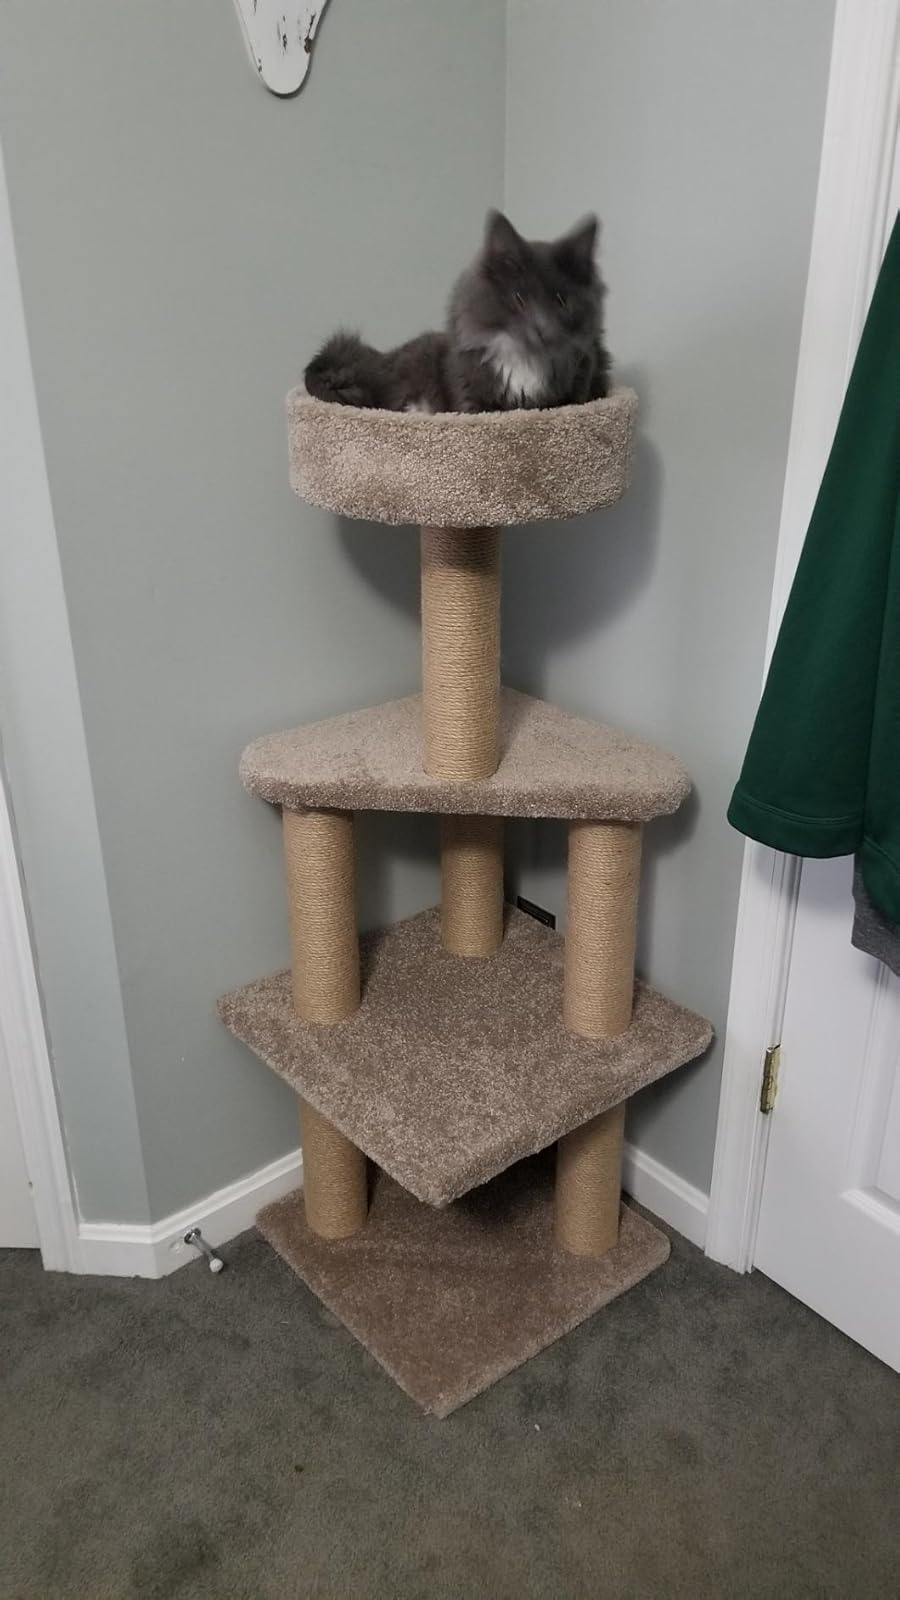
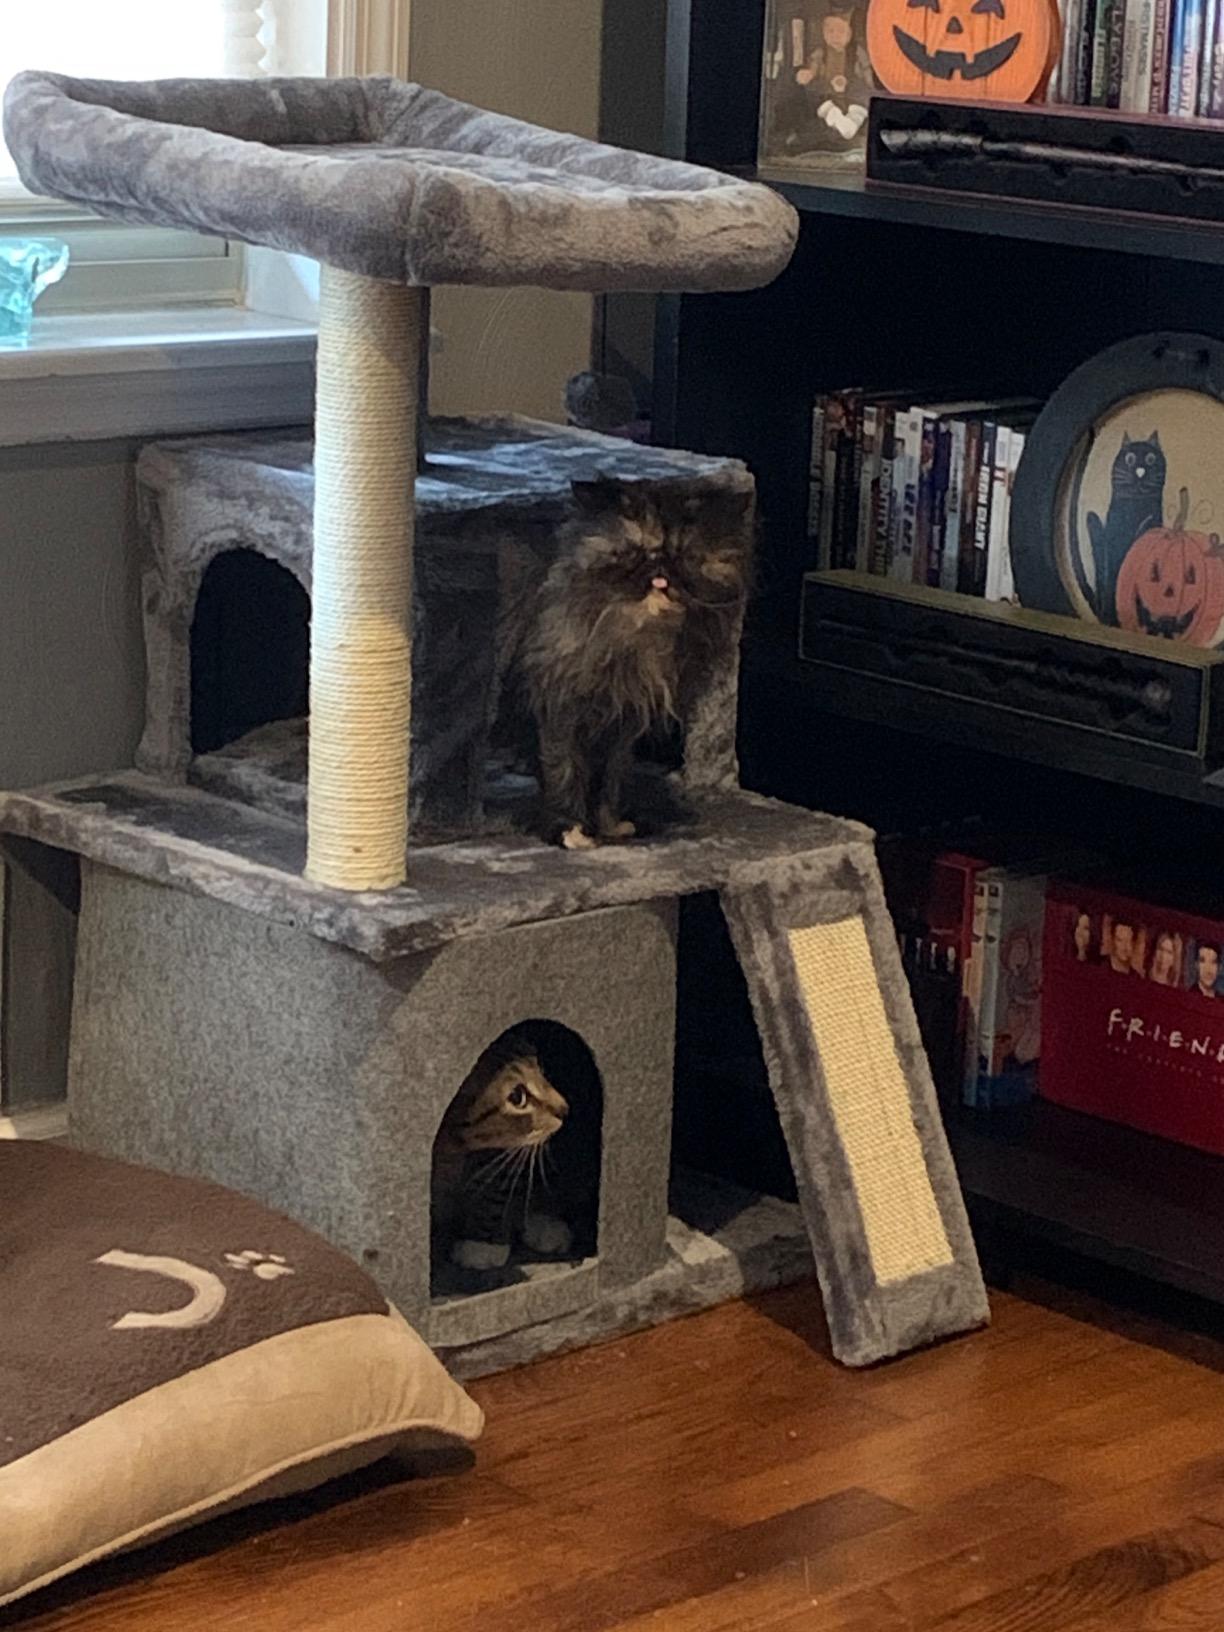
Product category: items_cat tree
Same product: no